Province of Belluno

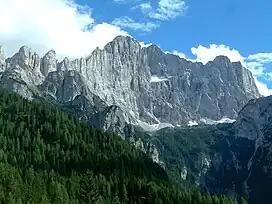
Monte Civetta

Situated in the Alps, the province of Belluno consists almost entirely of mountainous terrain. It encompasses the natural and historical regions of Cadore, Feltrino, Alpago, Val di Zoldo, Agordino, Comelico and Ampezzano. The province is home to the Dolomites, including Tofane, Marmolada, Tre Cime di Lavaredo, and Antelao. For much of its course, the river Piave, runs through Belluno, as do its tributaries the Boite and the Cordevole.